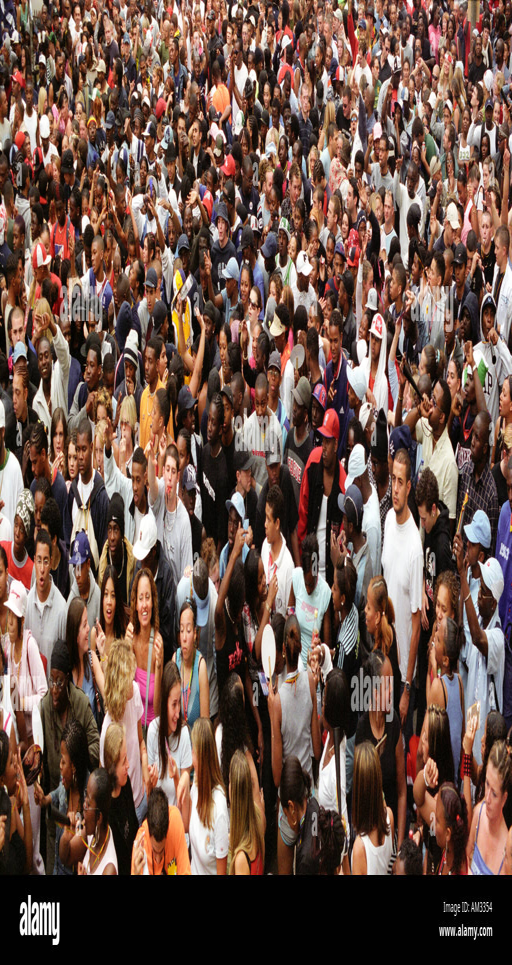
large multiracial crowd of people listening to concert in the streets